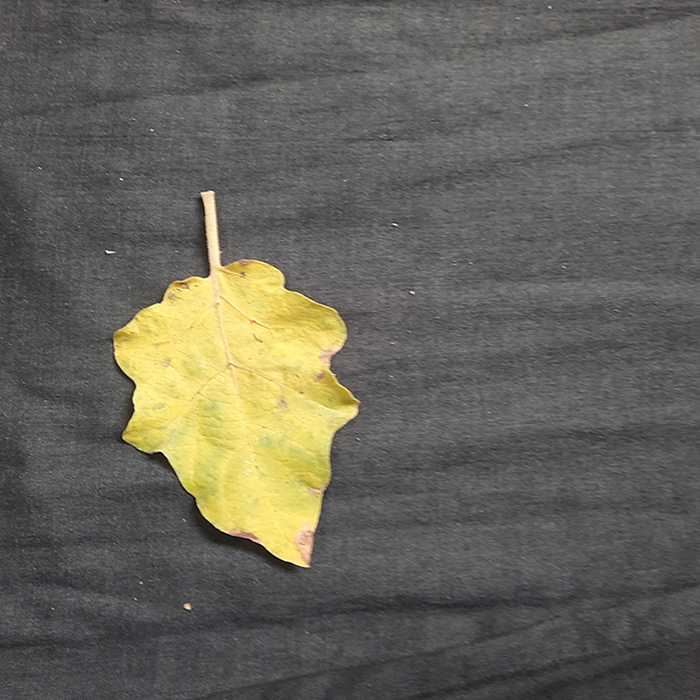
Plant: Eggplant
Label: Eggplant verticillium wilt